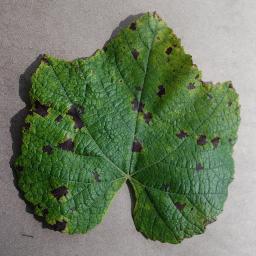
Label: Grape___Leaf_blight_(Isariopsis_Leaf_Spot)